Adnan Harmandić

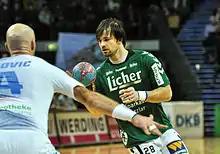
Harmandić dribbling

Adnan Harmandić (born 28 June 1983 in Zenica, Bosnia and Herzegovina) is a retired Bosnian professional handball player.